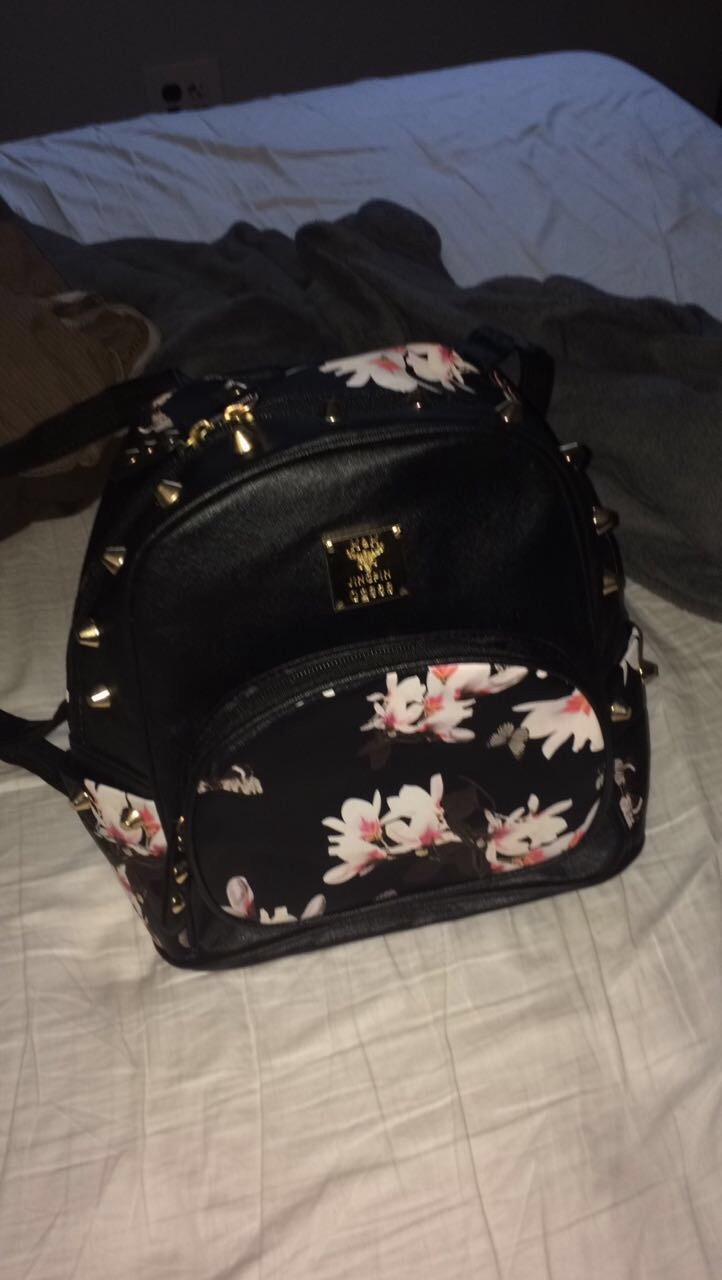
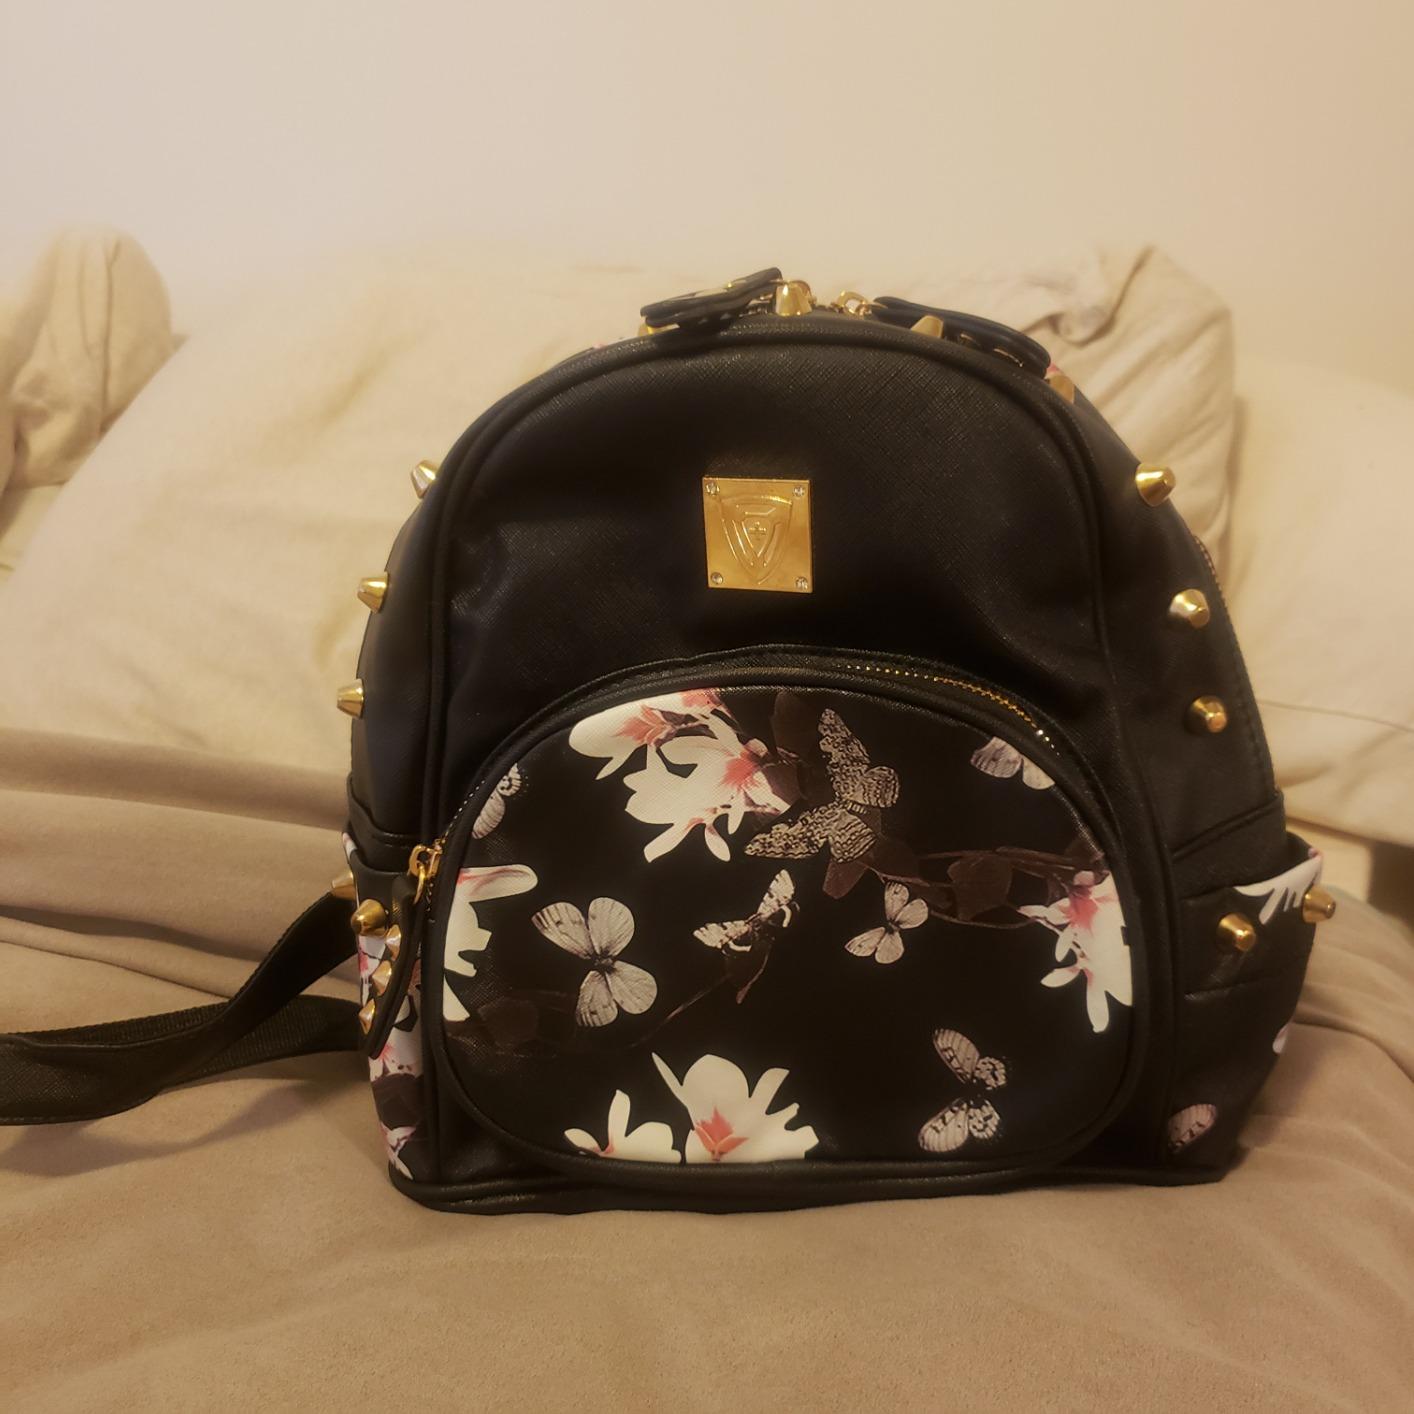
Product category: accessories_handbag
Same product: yes